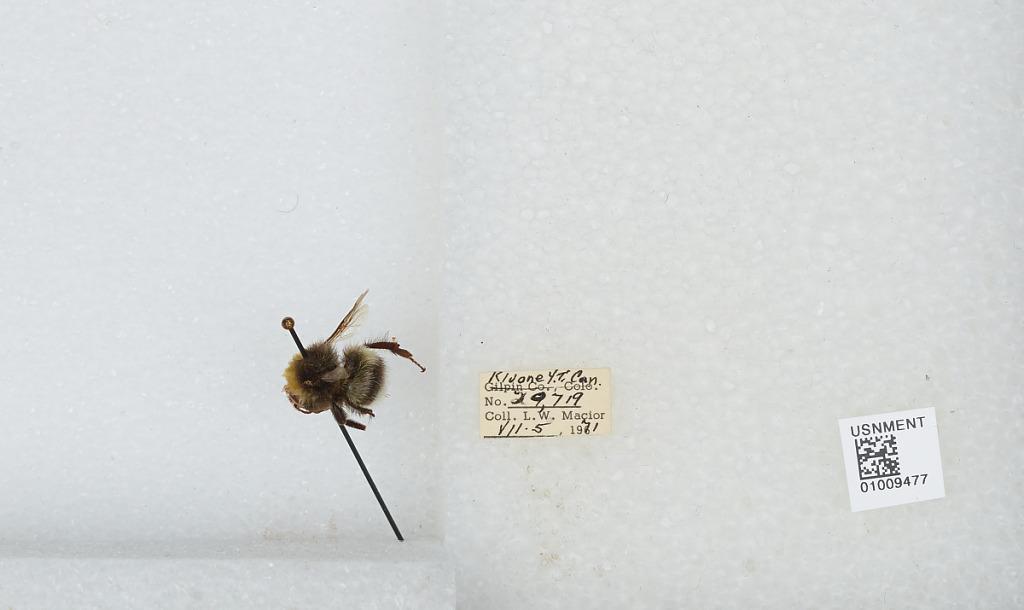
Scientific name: Bombus (Bombus) lucorum (Linnaeus)
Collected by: L. Macior
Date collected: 1971-7-5
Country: Canada
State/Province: Yukon Territory
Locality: Kluane
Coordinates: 60.75, -139.5